Consularization

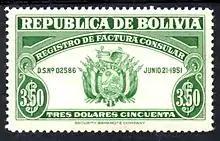
A Bolivian revenue stamp of 1951 to collect the fee on consular invoices.

In international law, consularization is the act of authenticating any legal document by the consul office, by the consul signing and affixing a red ribbon to the document. International trade shipments often require consular invoices and other documents that may need to be consularized include travel documents (such as a parental consent letter for persons under 18 traveling without a parent), letters of credit, and powers of attorney.